Kohinata Hakurō

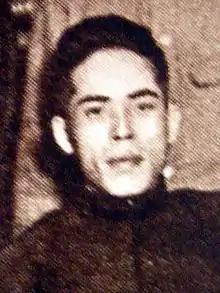
Kohinata Hakurō in 1932

Kohinata Hakurō (Hiragana: こひなた はくろう; January 31, 1900 - January 5, 1982), born Kohinata Takematsu (Chinese pseudonyms include Xiang Lang, Shang Xudong, and Shao Rixiang), courtesy name Senzan Koji, was a notorious Japanese mounted bandit in China. He was commonly called "The Little White Dragon" by Chinese locals of the areas he was active in.